Konstantin Rokossovsky

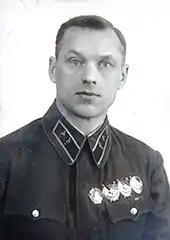
Rokossovsky as "Komdiv" (division commander)

Rokossovsky met his future wife in Mongolia: Julia Barminan was a high school teacher who was fluent in four languages and who had studied Greek mythology. They married in 1923. Their daughter Ariadna was born in 1925.